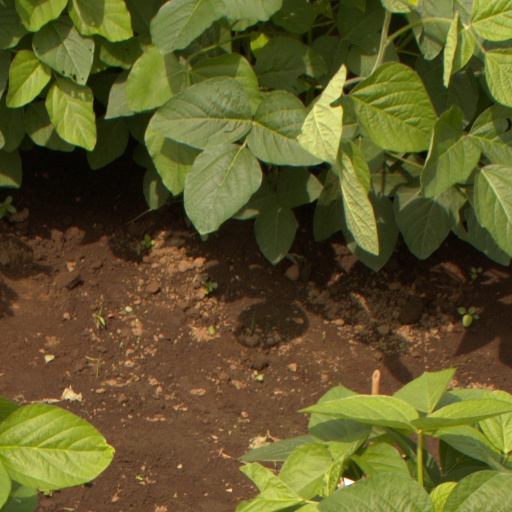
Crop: soybean